BL 2.75-inch mountain gun

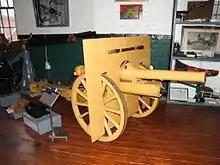
2.75-inch mountain gun on display at the Heugh Battery

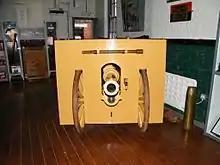
Front view

A 2.75-inch mountain gun is on display at the Heugh Battery Museum, Hartlepool